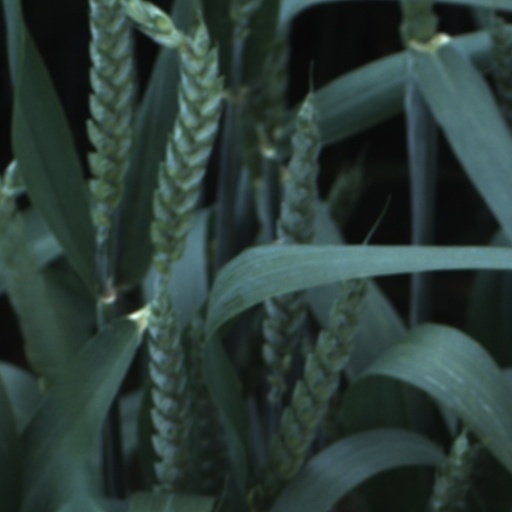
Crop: wheat